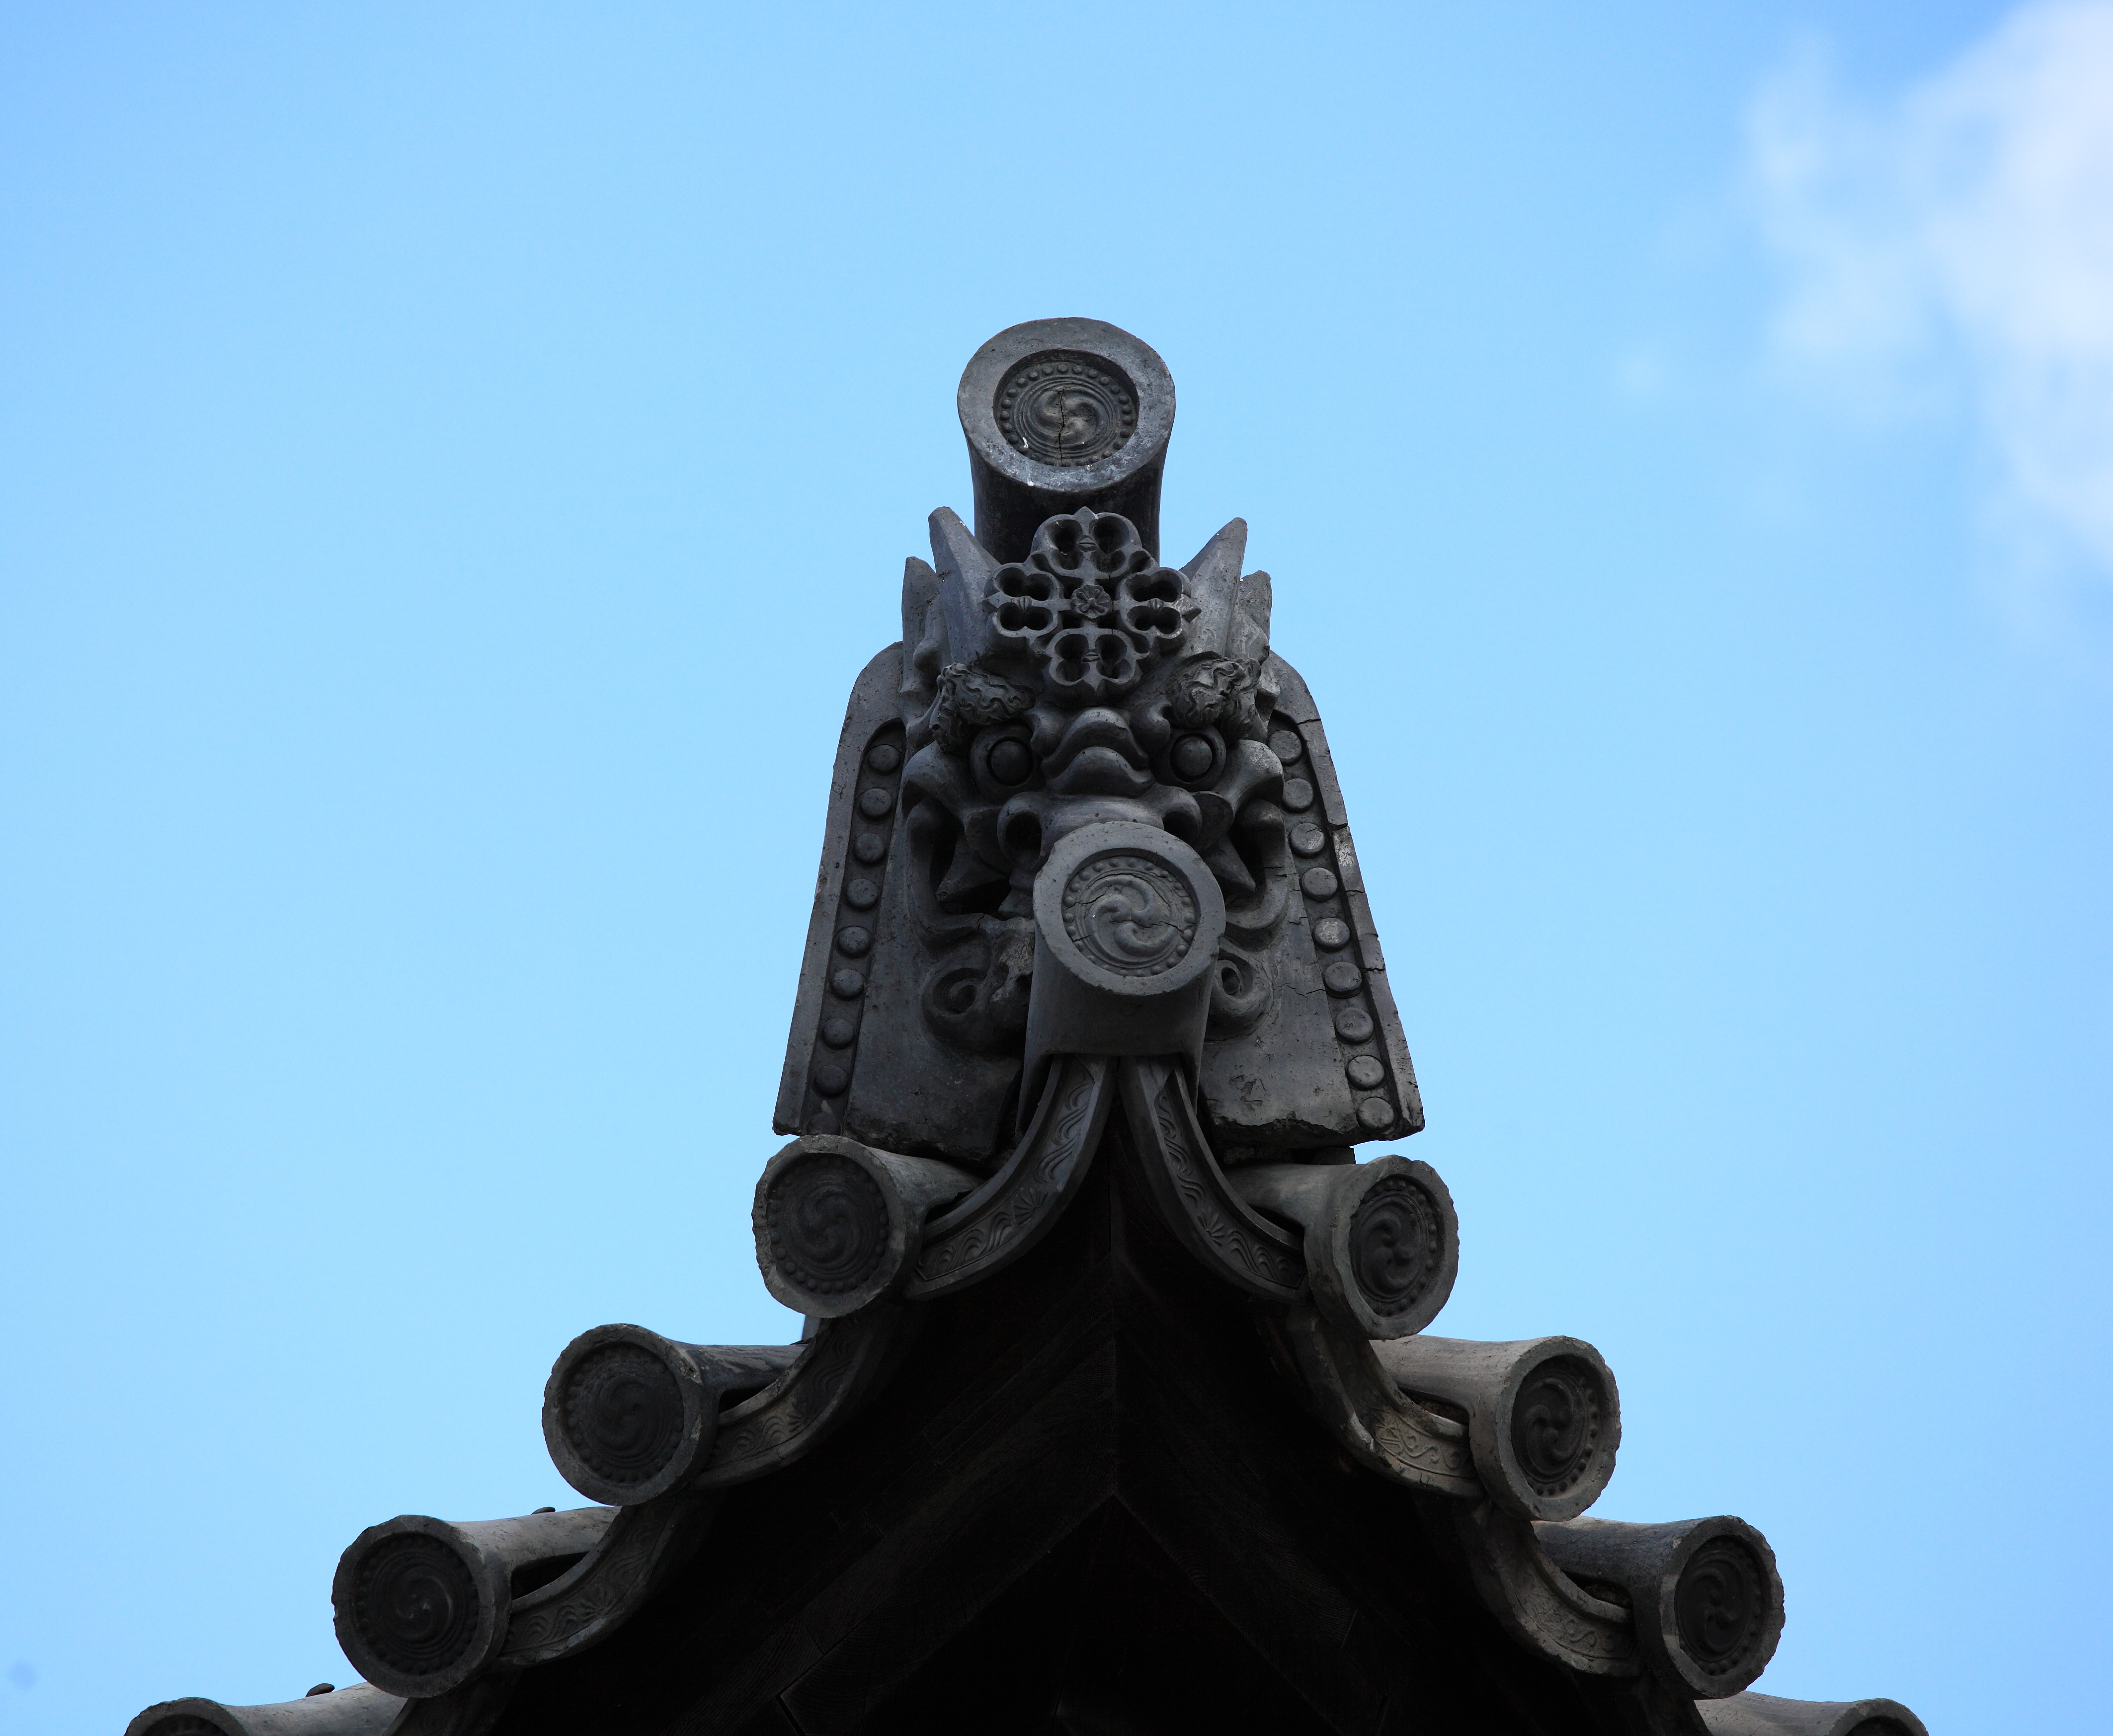
architecture, roof, monument, statue, high, blue, sculpture, art, temple, japanese, nara, 5d, style, hires, markii, hi, res, resolution, 5photosaday, kohfukuji, onigawara